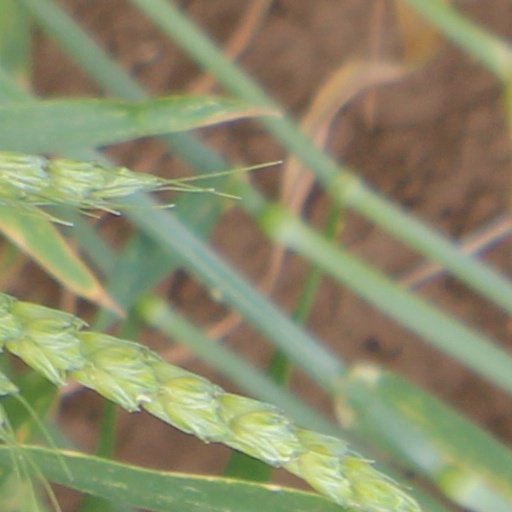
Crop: wheat